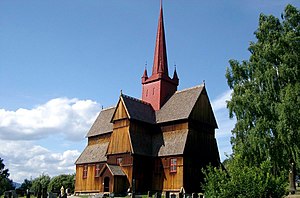
Ringebu
Ringebu Stavirke
Ringebu er en kommune i Innlandet fylke i Norge. Den grænser i nord og øst til Stor-Elvdal, i syd til Øyer og Gausdal, og i vest til Sør-Fron.